Thierry Alla

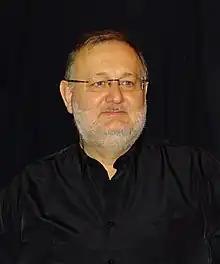
Alla in 2016

Born in Algiers on 24 March 1955, Alla studied musicology at the University of Tours under the direction of Jean-Michel Vaccaro. He continued his studies at the Conservatoire of Bordeaux, where he earned the first prize in musical competition in 1988. In 1990, he took part in international courses in Darmstadt, as well as a competition at the Conservatoire de Paris. He earned a Master of Advanced Studies from Paris-Sorbonne University before defending his doctoral thesis on the music of Tristan Murail at the University of Rouen Normandy. His thesis, "Tristan Murail, la couleur sonore", was published by the Éditions Michel de Maule.